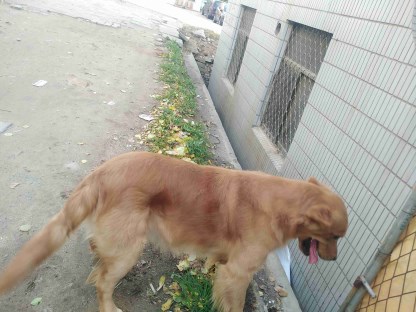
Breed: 5355-n000126-golden_retriever